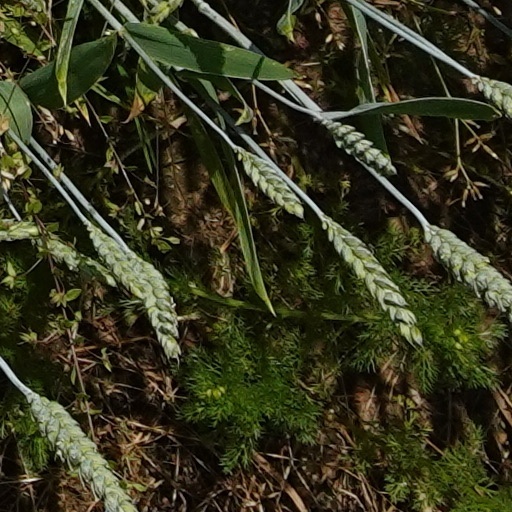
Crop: wheat